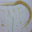
Label: worm